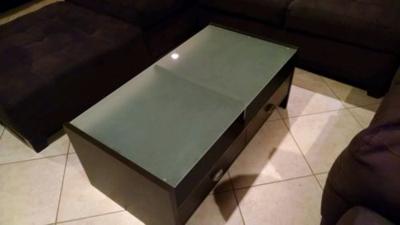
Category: table